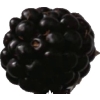
Label: blackberry